8-track cartridge

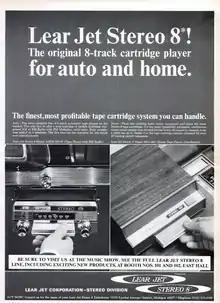
Lear Jet Stereo 8 advertisement, "Billboard" July 16, 1966

The Lear Jet Stereo 8 cartridge was designed by Richard Kraus while working for the Lear Jet Corporation, under Bill Lear, in 1963. The major change was to incorporate a neoprene rubber and nylon pinch roller into the cartridge itself, rather than to make the pinch roller a part of the tape player, reducing mechanical complexity. Lear also eliminated some of the internal parts of the Eash cartridge, such as the tape-tensioning mechanism and an interlock that prevented tape slippage. Because the Stereo-Pak cartridges were prone to jamming due to their complex design, Lear endeavored to redesign them, putting twice the number of tracks on them, doubling their recording time first to 80 minutes and then extending that to 100 minutes.